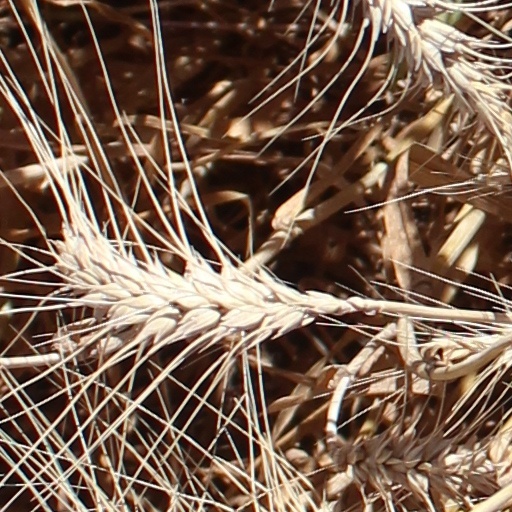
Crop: wheat